Hugh Hefner

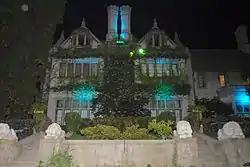
Playboy Mansion West

In January 2016, the Playboy Mansion was put on the market for $200 million, on condition that Hugh Hefner would continue to work and live in the mansion. Later that year it was sold to Daren Metropoulos, a principal at private equity firm Metropoulos & Company, for $100 million. Metropoulos planned to reconnect the Playboy Mansion property with a neighboring estate that he purchased in 2009, combining the two for a 7.3-acre (3-hectare) compound as his own private residence.